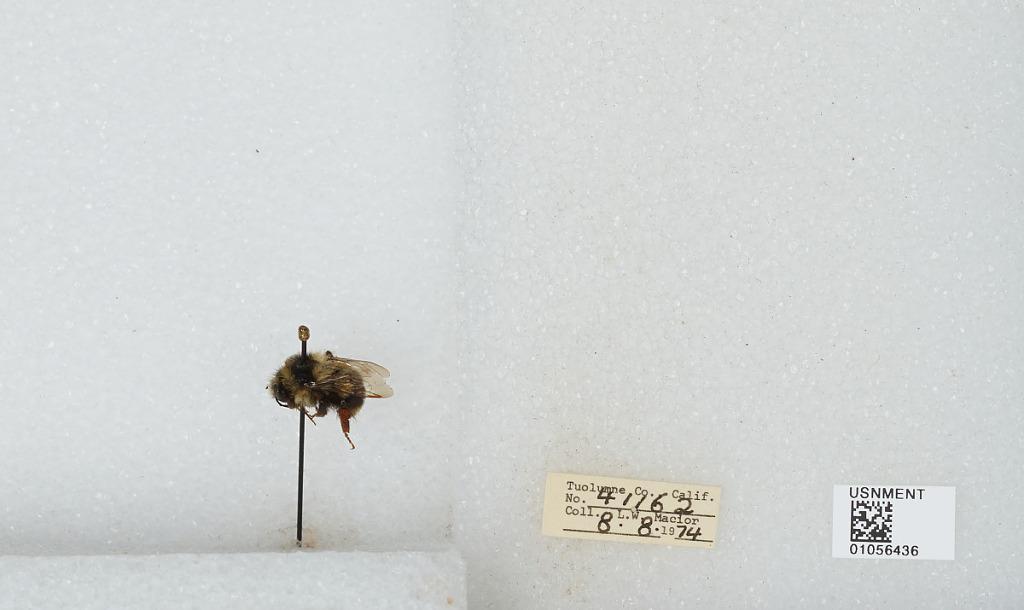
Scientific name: Bombus bifarius nearcticus
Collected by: L. Macior
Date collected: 1974-8-8
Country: United States
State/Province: California
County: Tuolumne
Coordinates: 38.02, -119.93